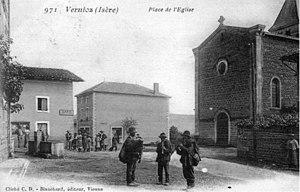
Vernioz est une commune française située dans le département de l'Isère en région Auvergne-Rhône-Alpes.